Monsieur Albert

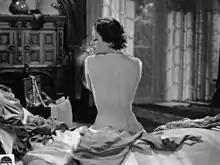
Advertisement featuring Edwige Feuillère

Monsieur Albert is a 1932 French comedy film directed by Karl Anton and starring Noël-Noël, Betty Stockfeld and Marcel Barencey. It was produced by the French subsidiary of Paramount Pictures at the Joinville Studios in Paris.